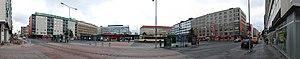
La place du marché de Pori est une place carrée au centre de Pori en Finlande.